Sándor Csernus bibliography

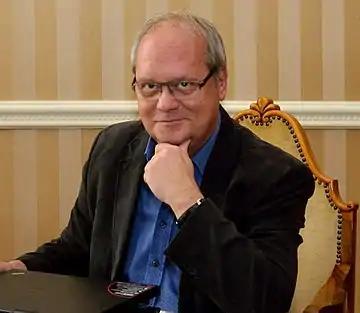
Sándor Csernus

This is a list of writings published by the Hungarian historian Sándor Csernus. He has written and published his works in Hungarian, English, German, and French.